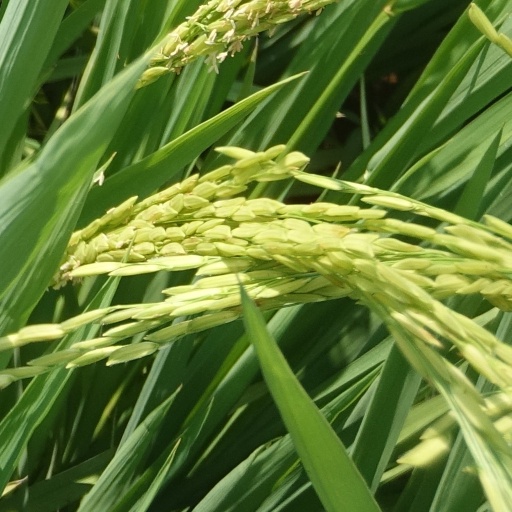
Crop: rice